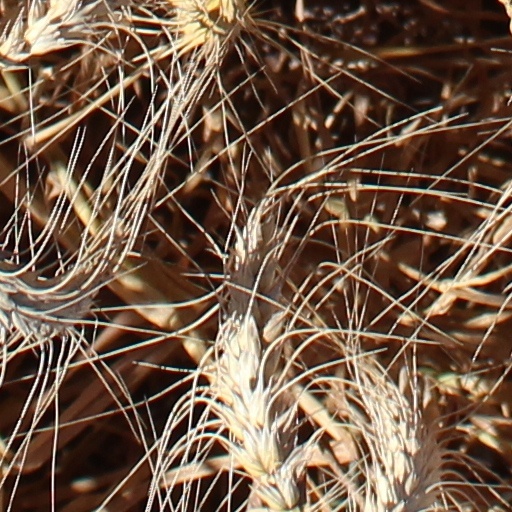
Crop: wheat